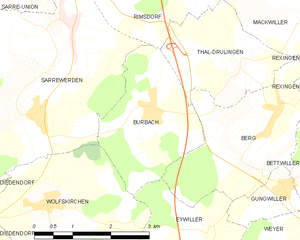
Carte des communes françaises